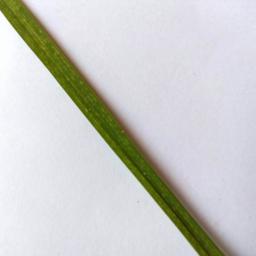
Label: Rice___Leaf_Blast